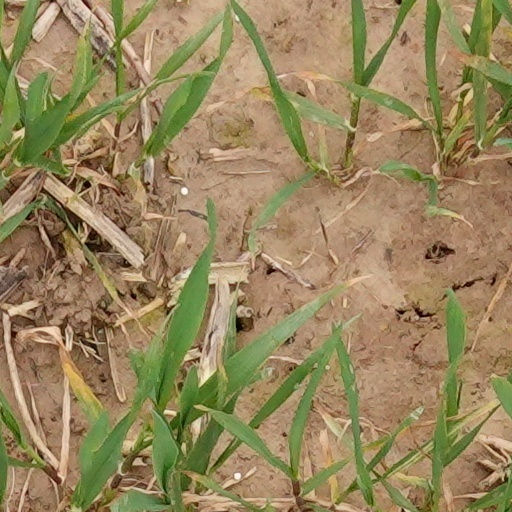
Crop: wheat